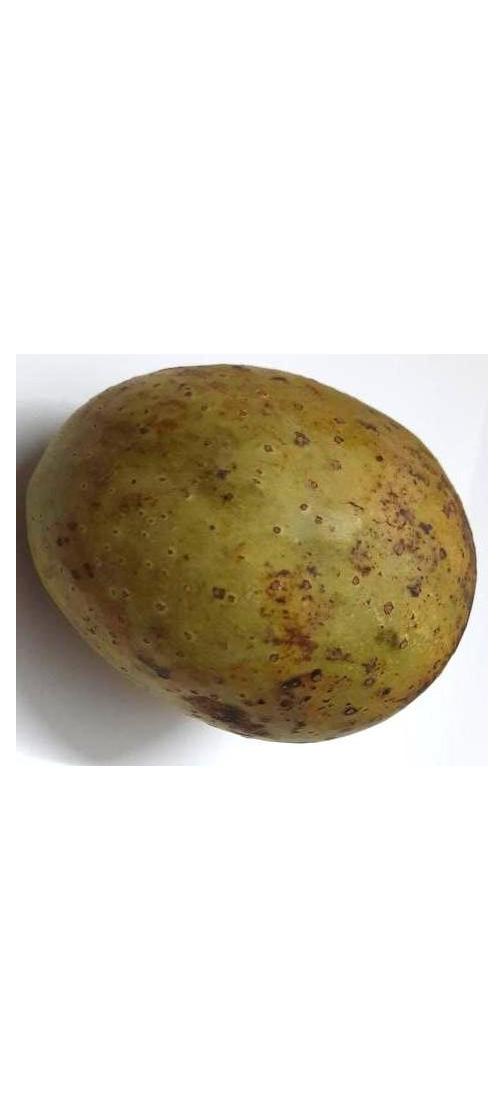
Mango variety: Gourmoti